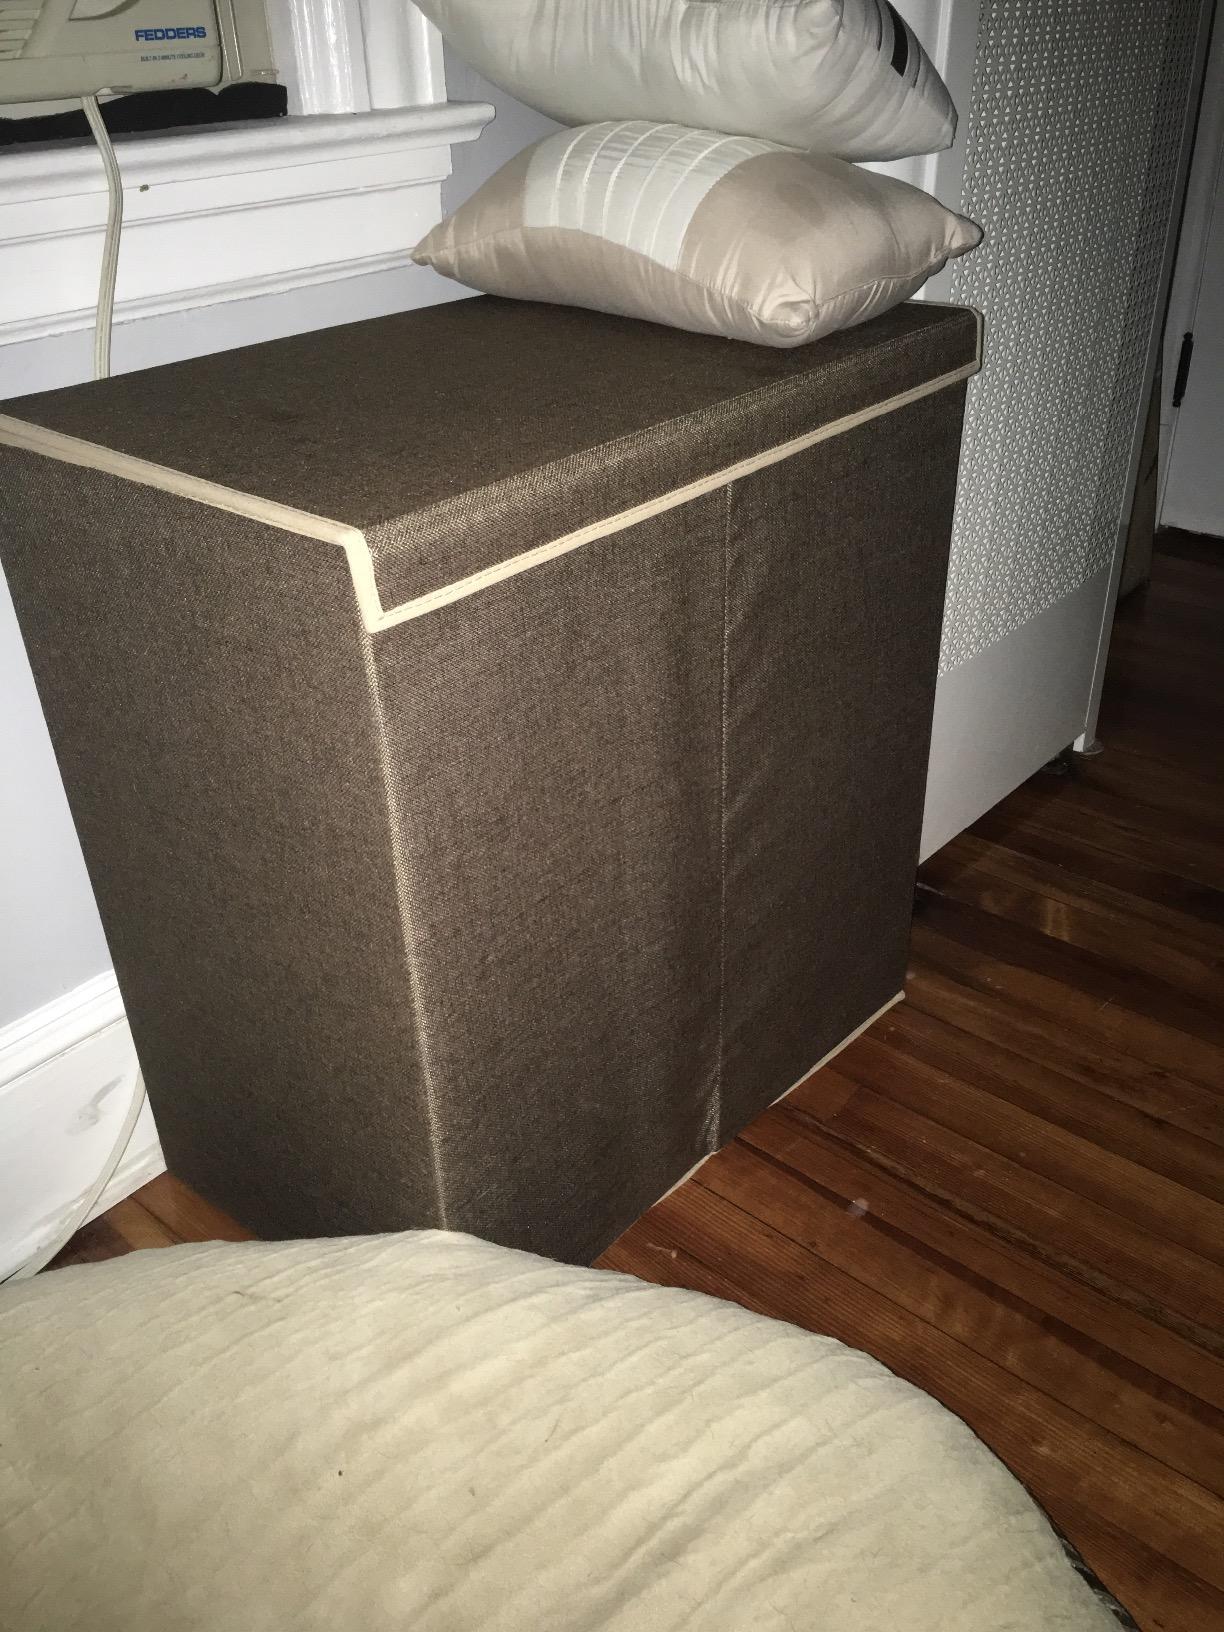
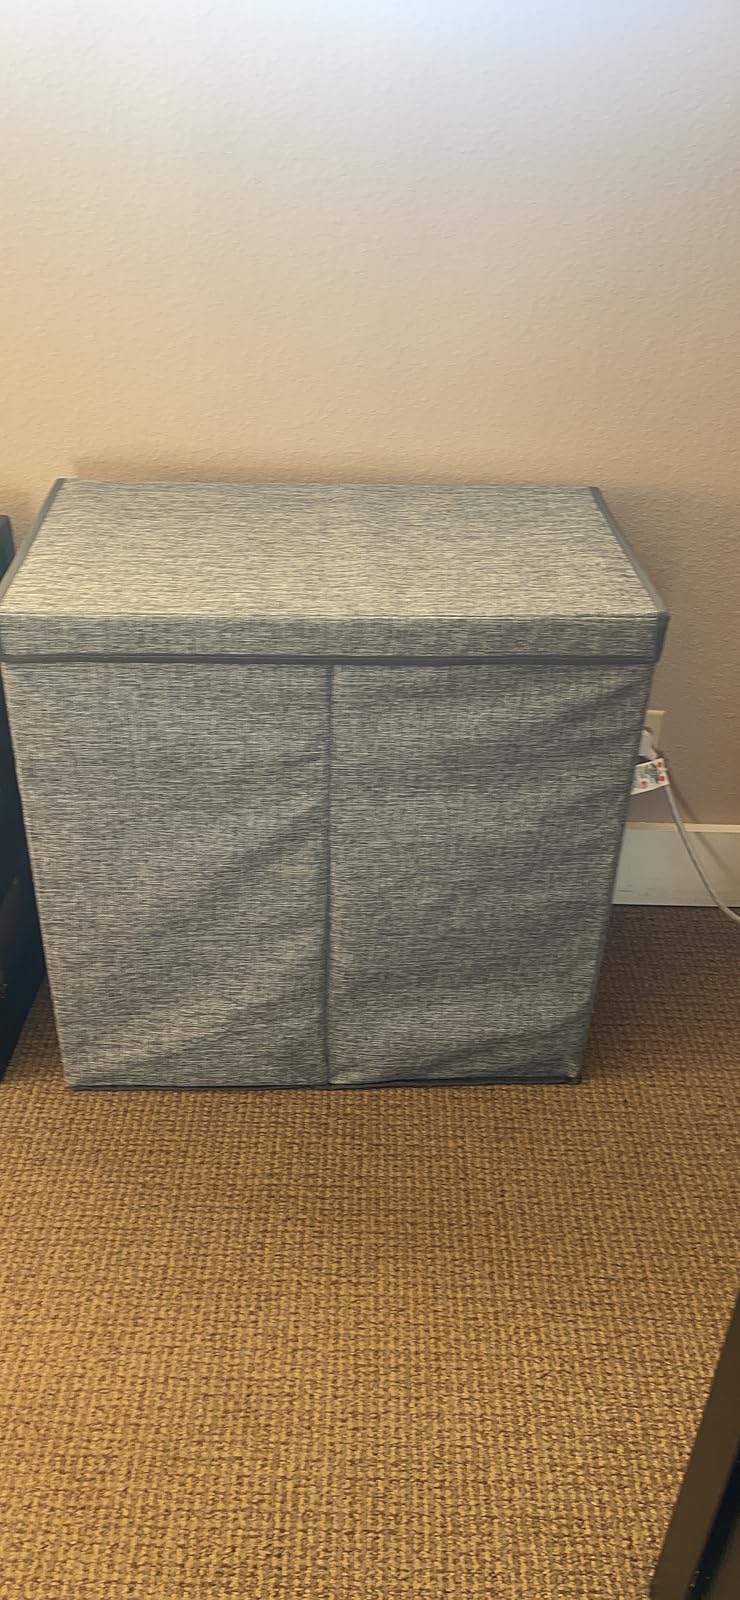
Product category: items_hamper
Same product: no